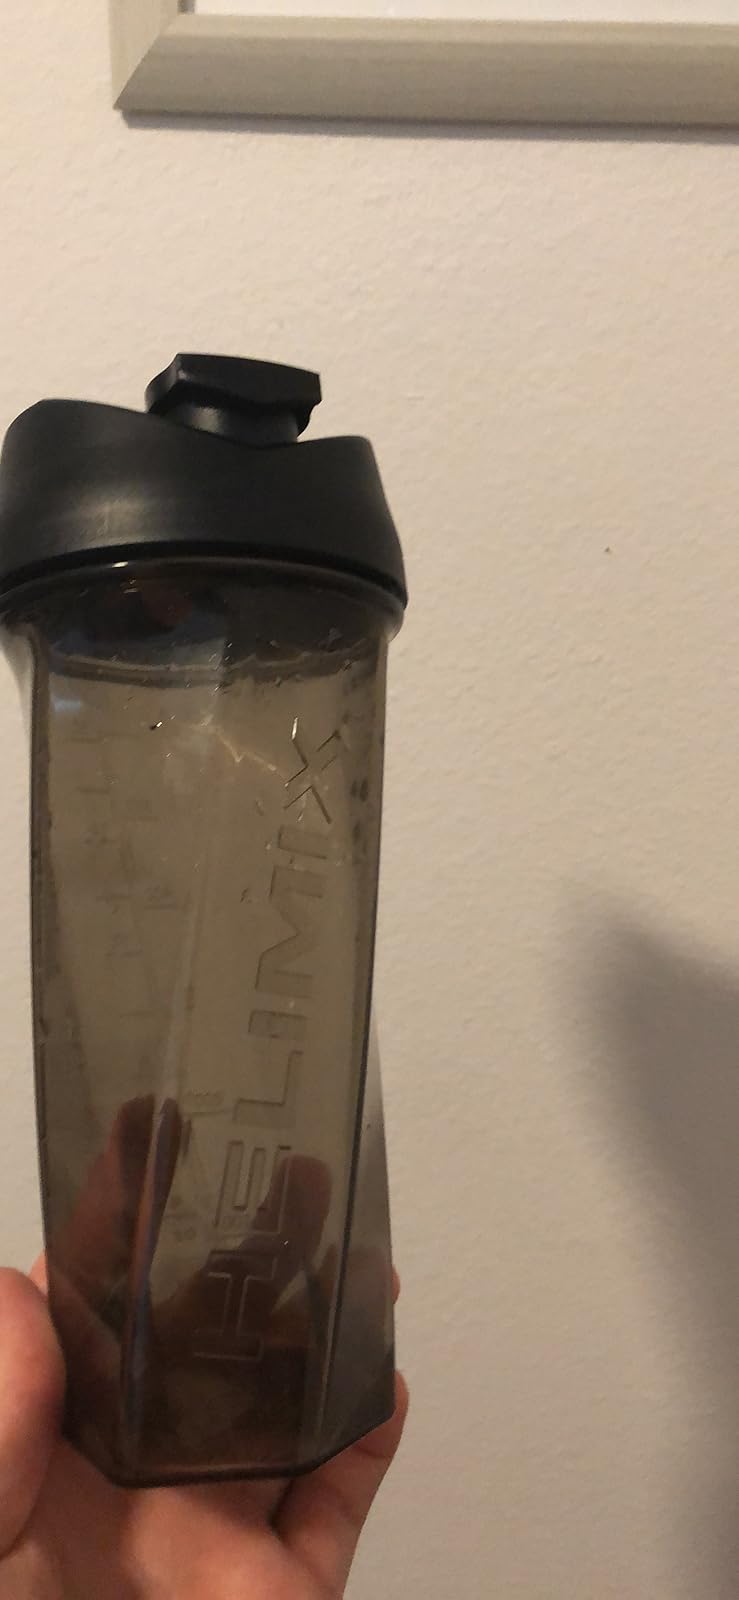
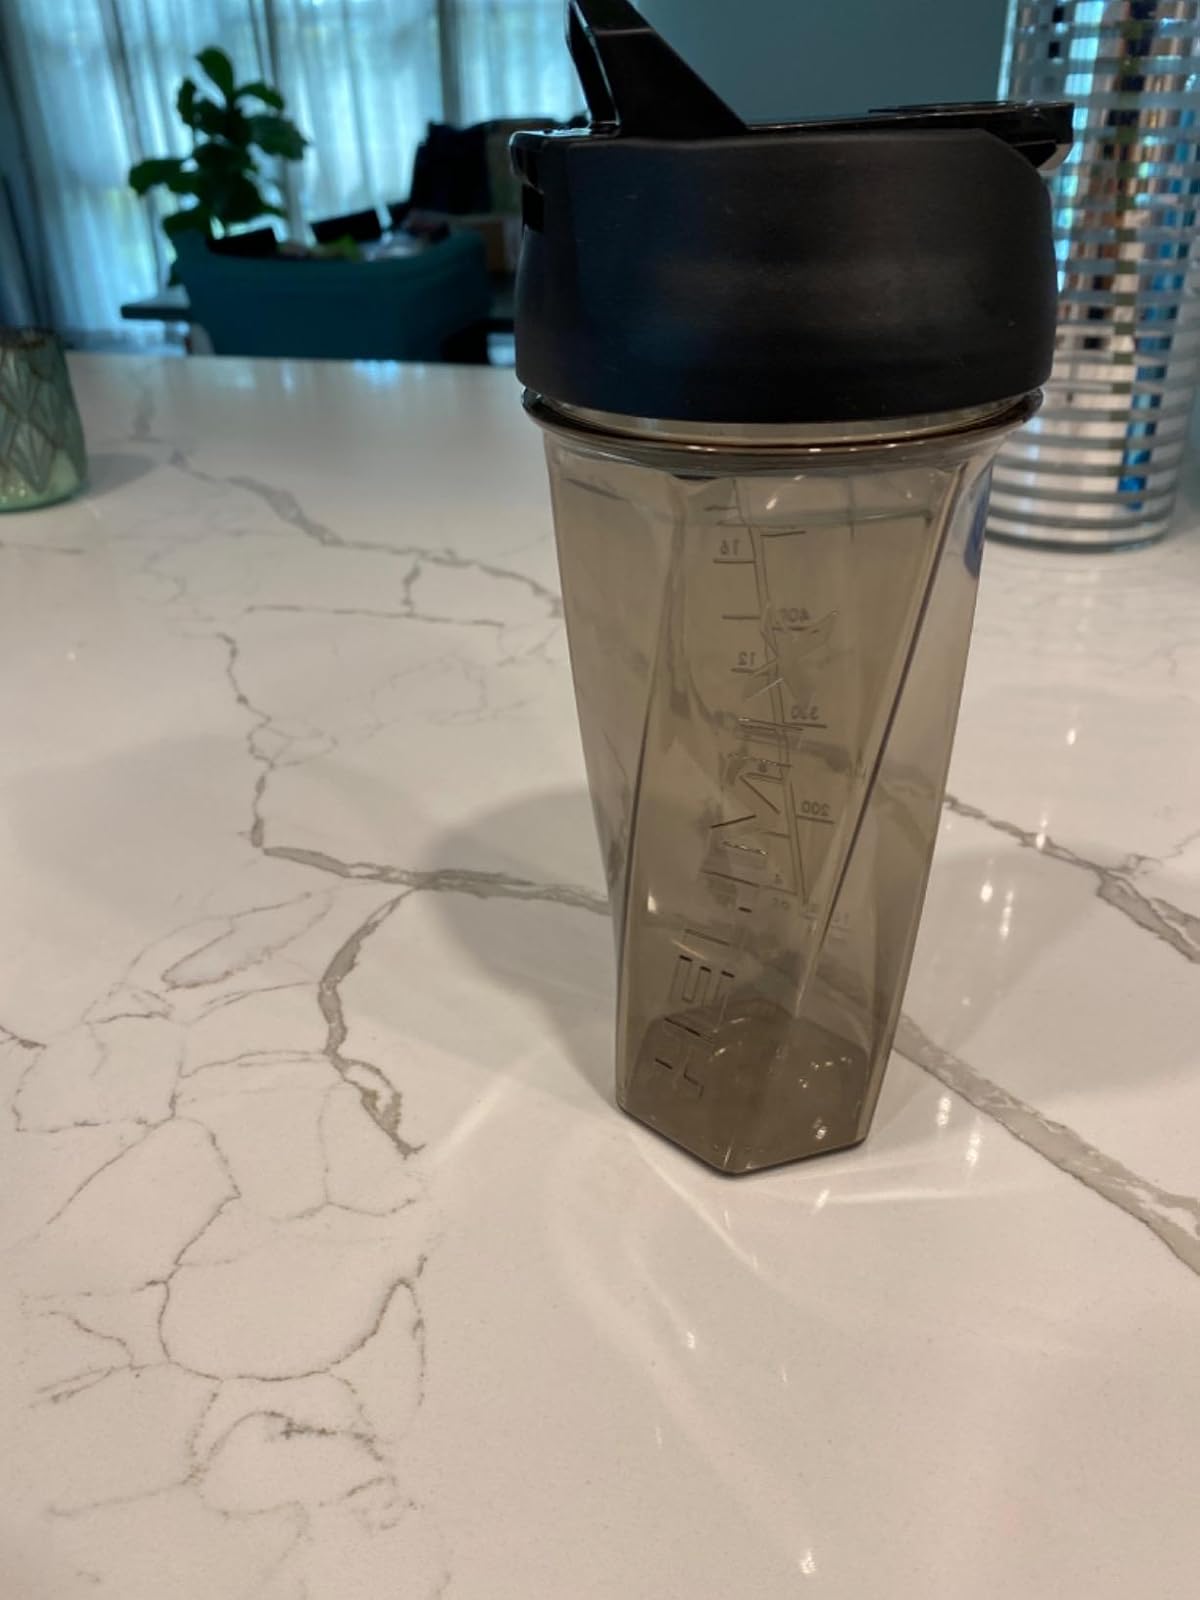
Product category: items_blender
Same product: yes